Popular front

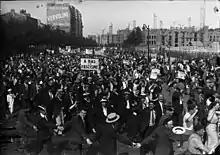
SFIO demonstration in response to the 6 February 1934 crisis. A sign reads "Down with fascism."

The international communism, in the form of the Communist International (Comintern), the international communist organization created by the Russian Communist Party in the wake of the 1917 Bolshevik Revolution, went through a number of ideological strategies to advance proletarian revolution. Its 1922 congress called for a "United Front" (the "Second Period") after it became clear that proletarian revolution would not sweep aside capitalism in the rest of the world, whereby the minority of workers who supported communist revolution would join forces against the bourgeoisie with workers outside the communist parties. This was followed by the "Third Period" starting in mid-1928, which posited that there was no need for coalitions with non-communists because capitalism was collapsing and so militant policies should be rigidly maintained, As the Nazi Party came to power in 1933 in Germany, and annihilated one of the more successful communist movements in that country, it became clear fascism was both on the rise and saw Communism as an enemy to be destroyed, and that opposition to fascism was disorganized and divided. A new, less extreme policy was called for whereby Communists would form political coalitions with non-Communist socialists and even democratic non-socialists – "liberals, moderates, and even conservatives" – in "popular fronts" against fascism.